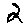
Label: 2